Colton Point State Park

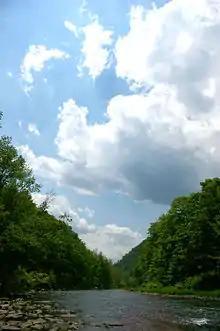
Pine Creek and the wooded slopes of the gorge in the park are important habitats.

Fishers, medium-sized weasels, were reintroduced to Pine Creek Gorge as part of an effort to establish a healthy population of fishers in Pennsylvania. Prior to the lumber era, fishers were numerous throughout the forests of Pennsylvania. They are generalized predators and will hunt any smaller creatures in their territory, including porcupines. Elk have been reintroduced west of the gorge in Clinton County and occasionally wander near the west rim of the canyon. Coyotes have come back on their own. Invasive insect species in the gorge include gypsy moth larvae, which eat all the leaves off trees, especially oaks, and hemlock woolly adelgids, which weaken and kill hemlocks. Invasive plant species include purple loosestrife and Japanese knotweed.